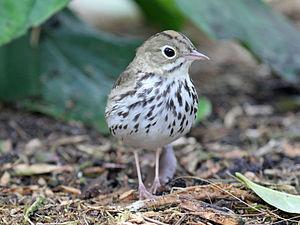
Cette liste des espèces d'oiseaux au Québec recense les taxons de ce groupe observés dans cette province du Canada. Elle provient de l'American Ornithologist Union en date du mois de janvier 2019. Elle comprend 470 espèces dont :
Cette liste des oiseaux au Canada provient de Bird Checklists of the World en date du mois de juillet 2018.